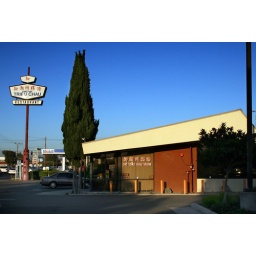
Googie gone Asian.  Note sign and base -- close up above